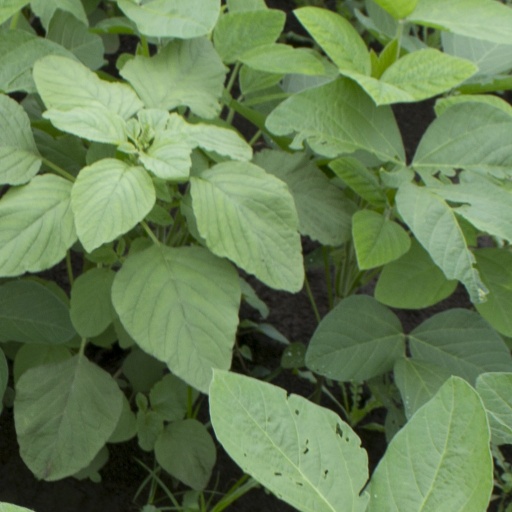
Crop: soybean